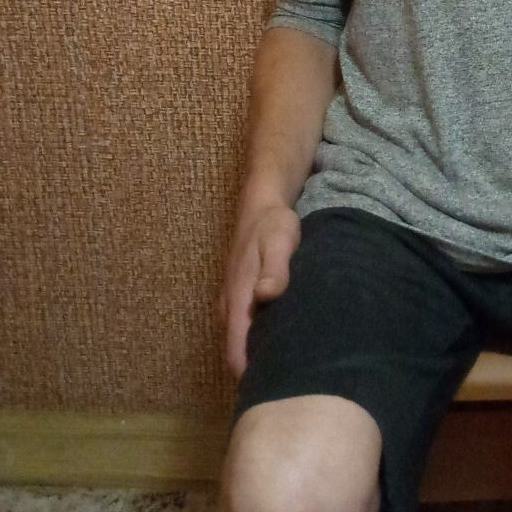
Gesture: no_gesture